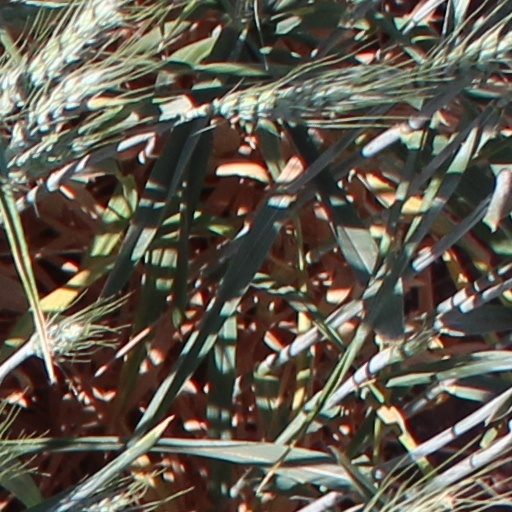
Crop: wheat